Question: What is large with holes in it?
Tambaya: Menene babba mai rami a cikin shi?
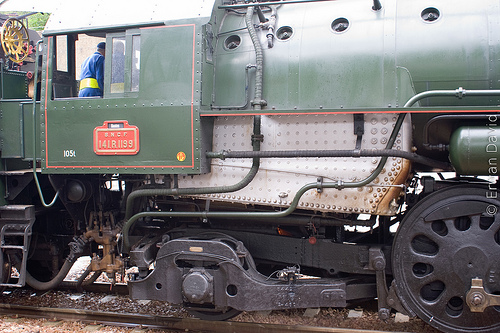
Answer: A large black wheel.
Amsa: Babbar baƙar taya.